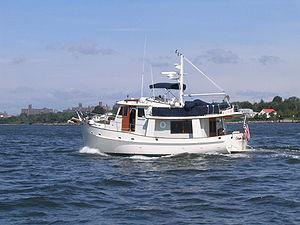
Un recreational trawler, souvent simplement appelé trawler, est un type de bateaux de plaisance à moteur à l'esthétique proche des petits navires de pêche. Le terme anglais désigne tout type de bateaux de pêche, cependant en français, le mot est employé pour désigner uniquement ce type de bateaux. D'une longueur allant généralement de 8 à 20 mètres, ils sont d'une taille inférieure à celle des yachts.